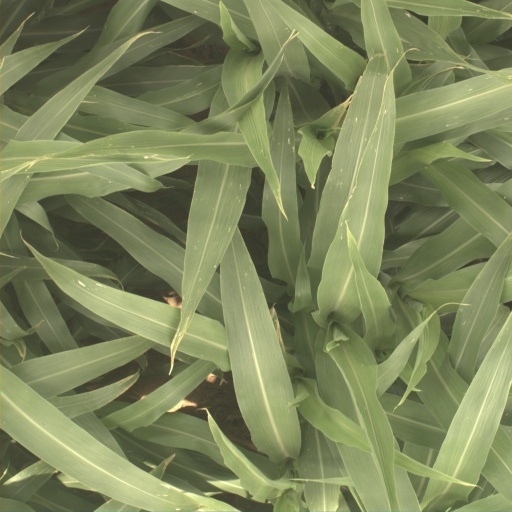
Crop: sorghum